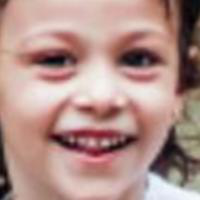
Age group: age 01-10